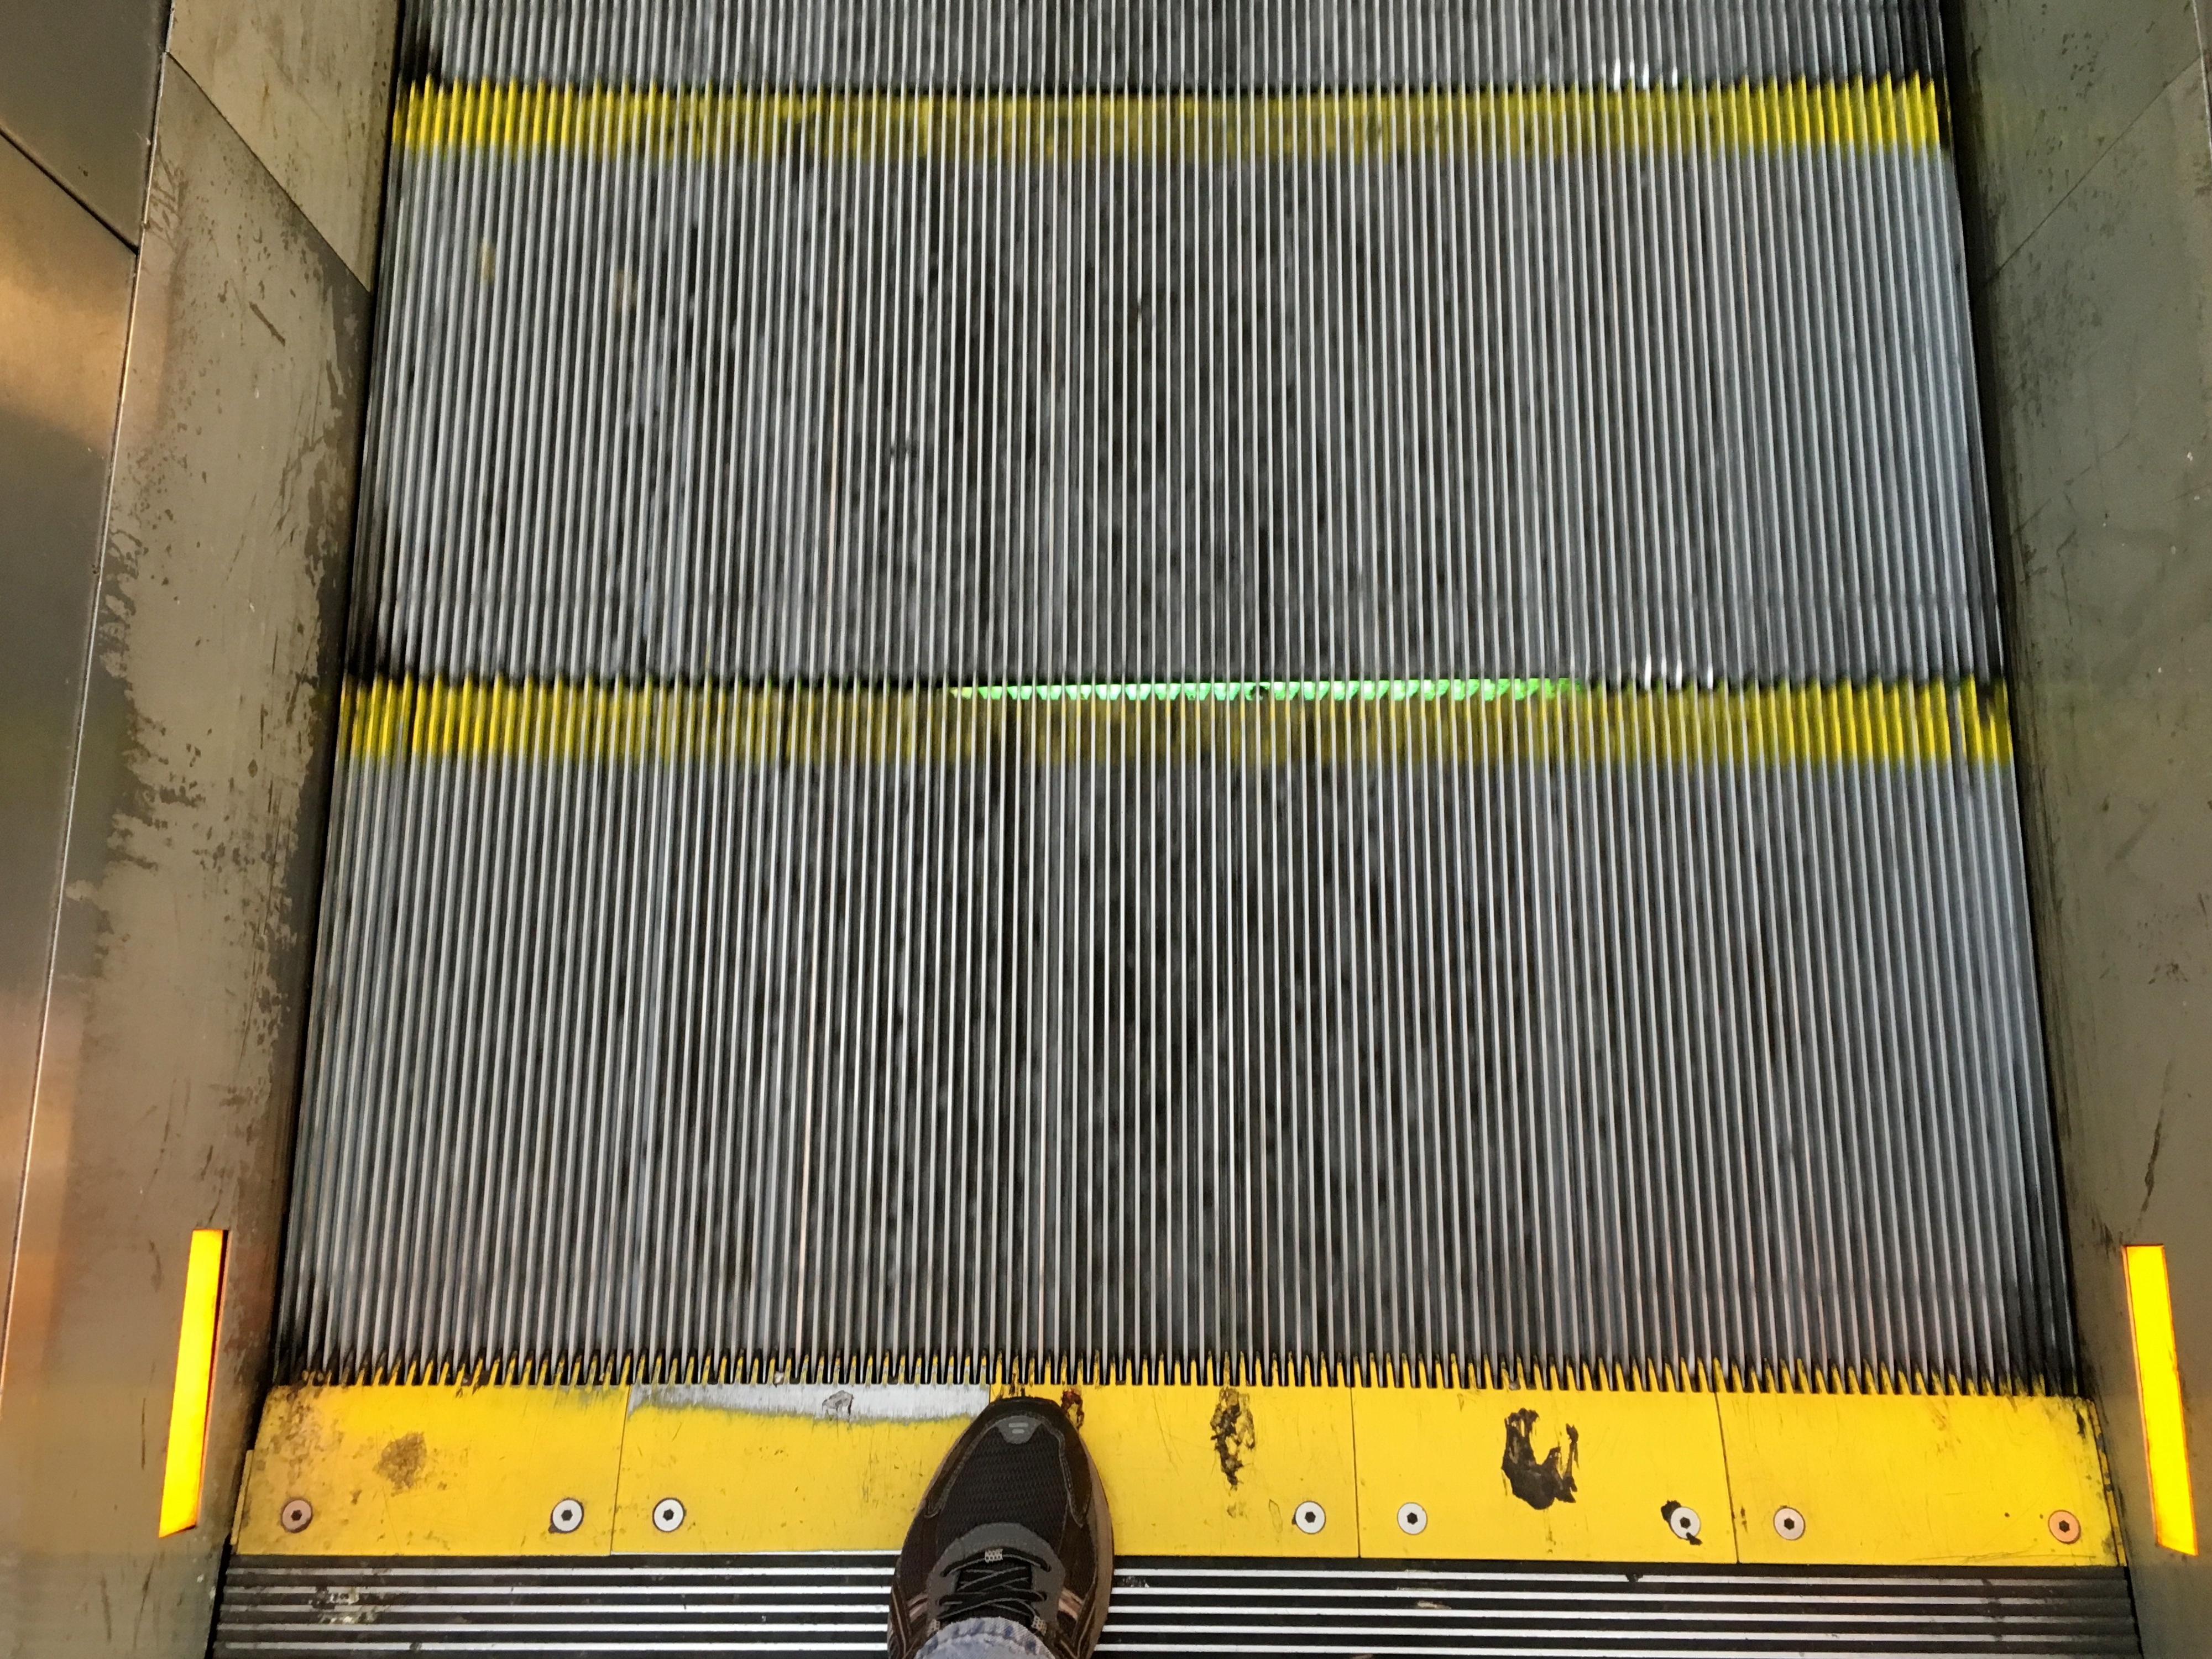
escalator, yellow, window covering